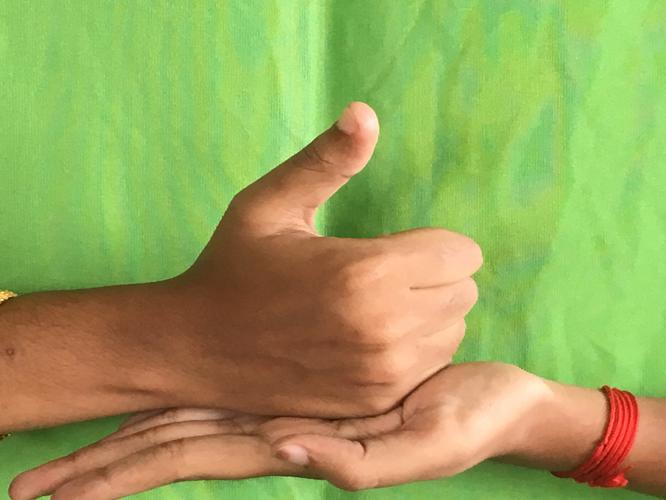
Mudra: Shivalinga
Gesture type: double_hand